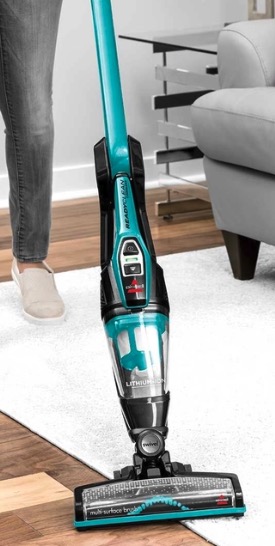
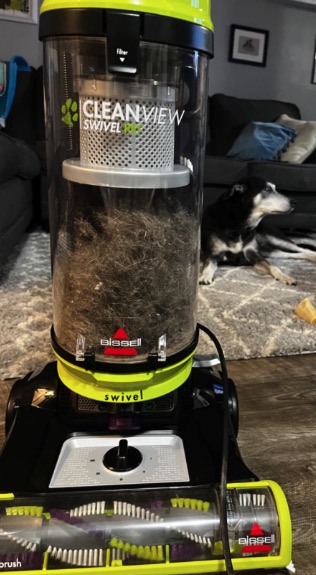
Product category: items_vacuum
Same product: no